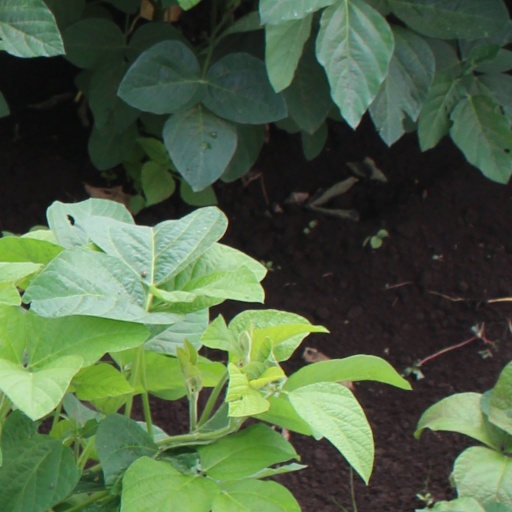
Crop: soybean